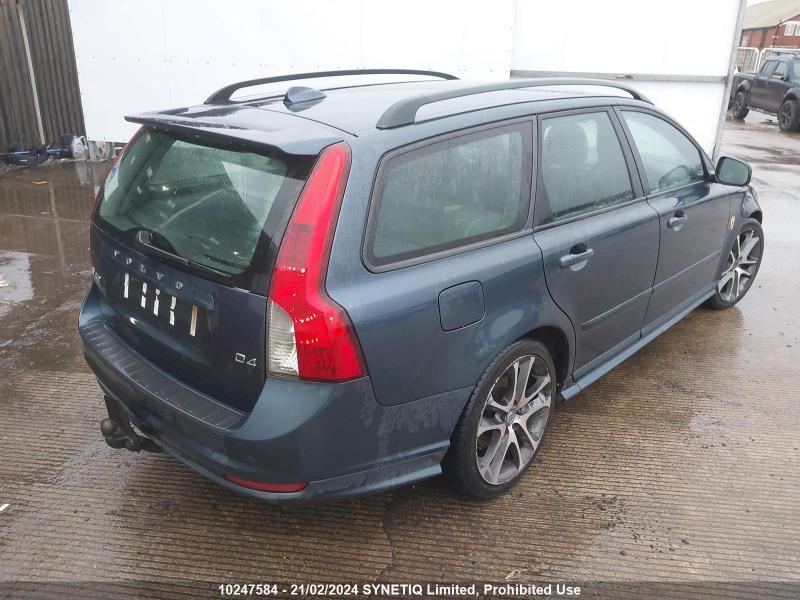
Aucun dommage détecté.
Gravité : aucun